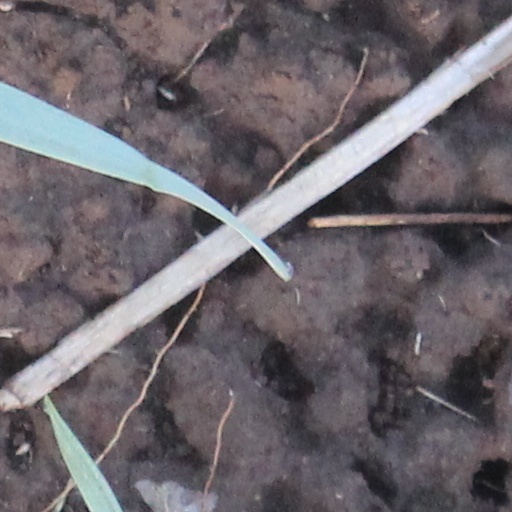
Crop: wheat